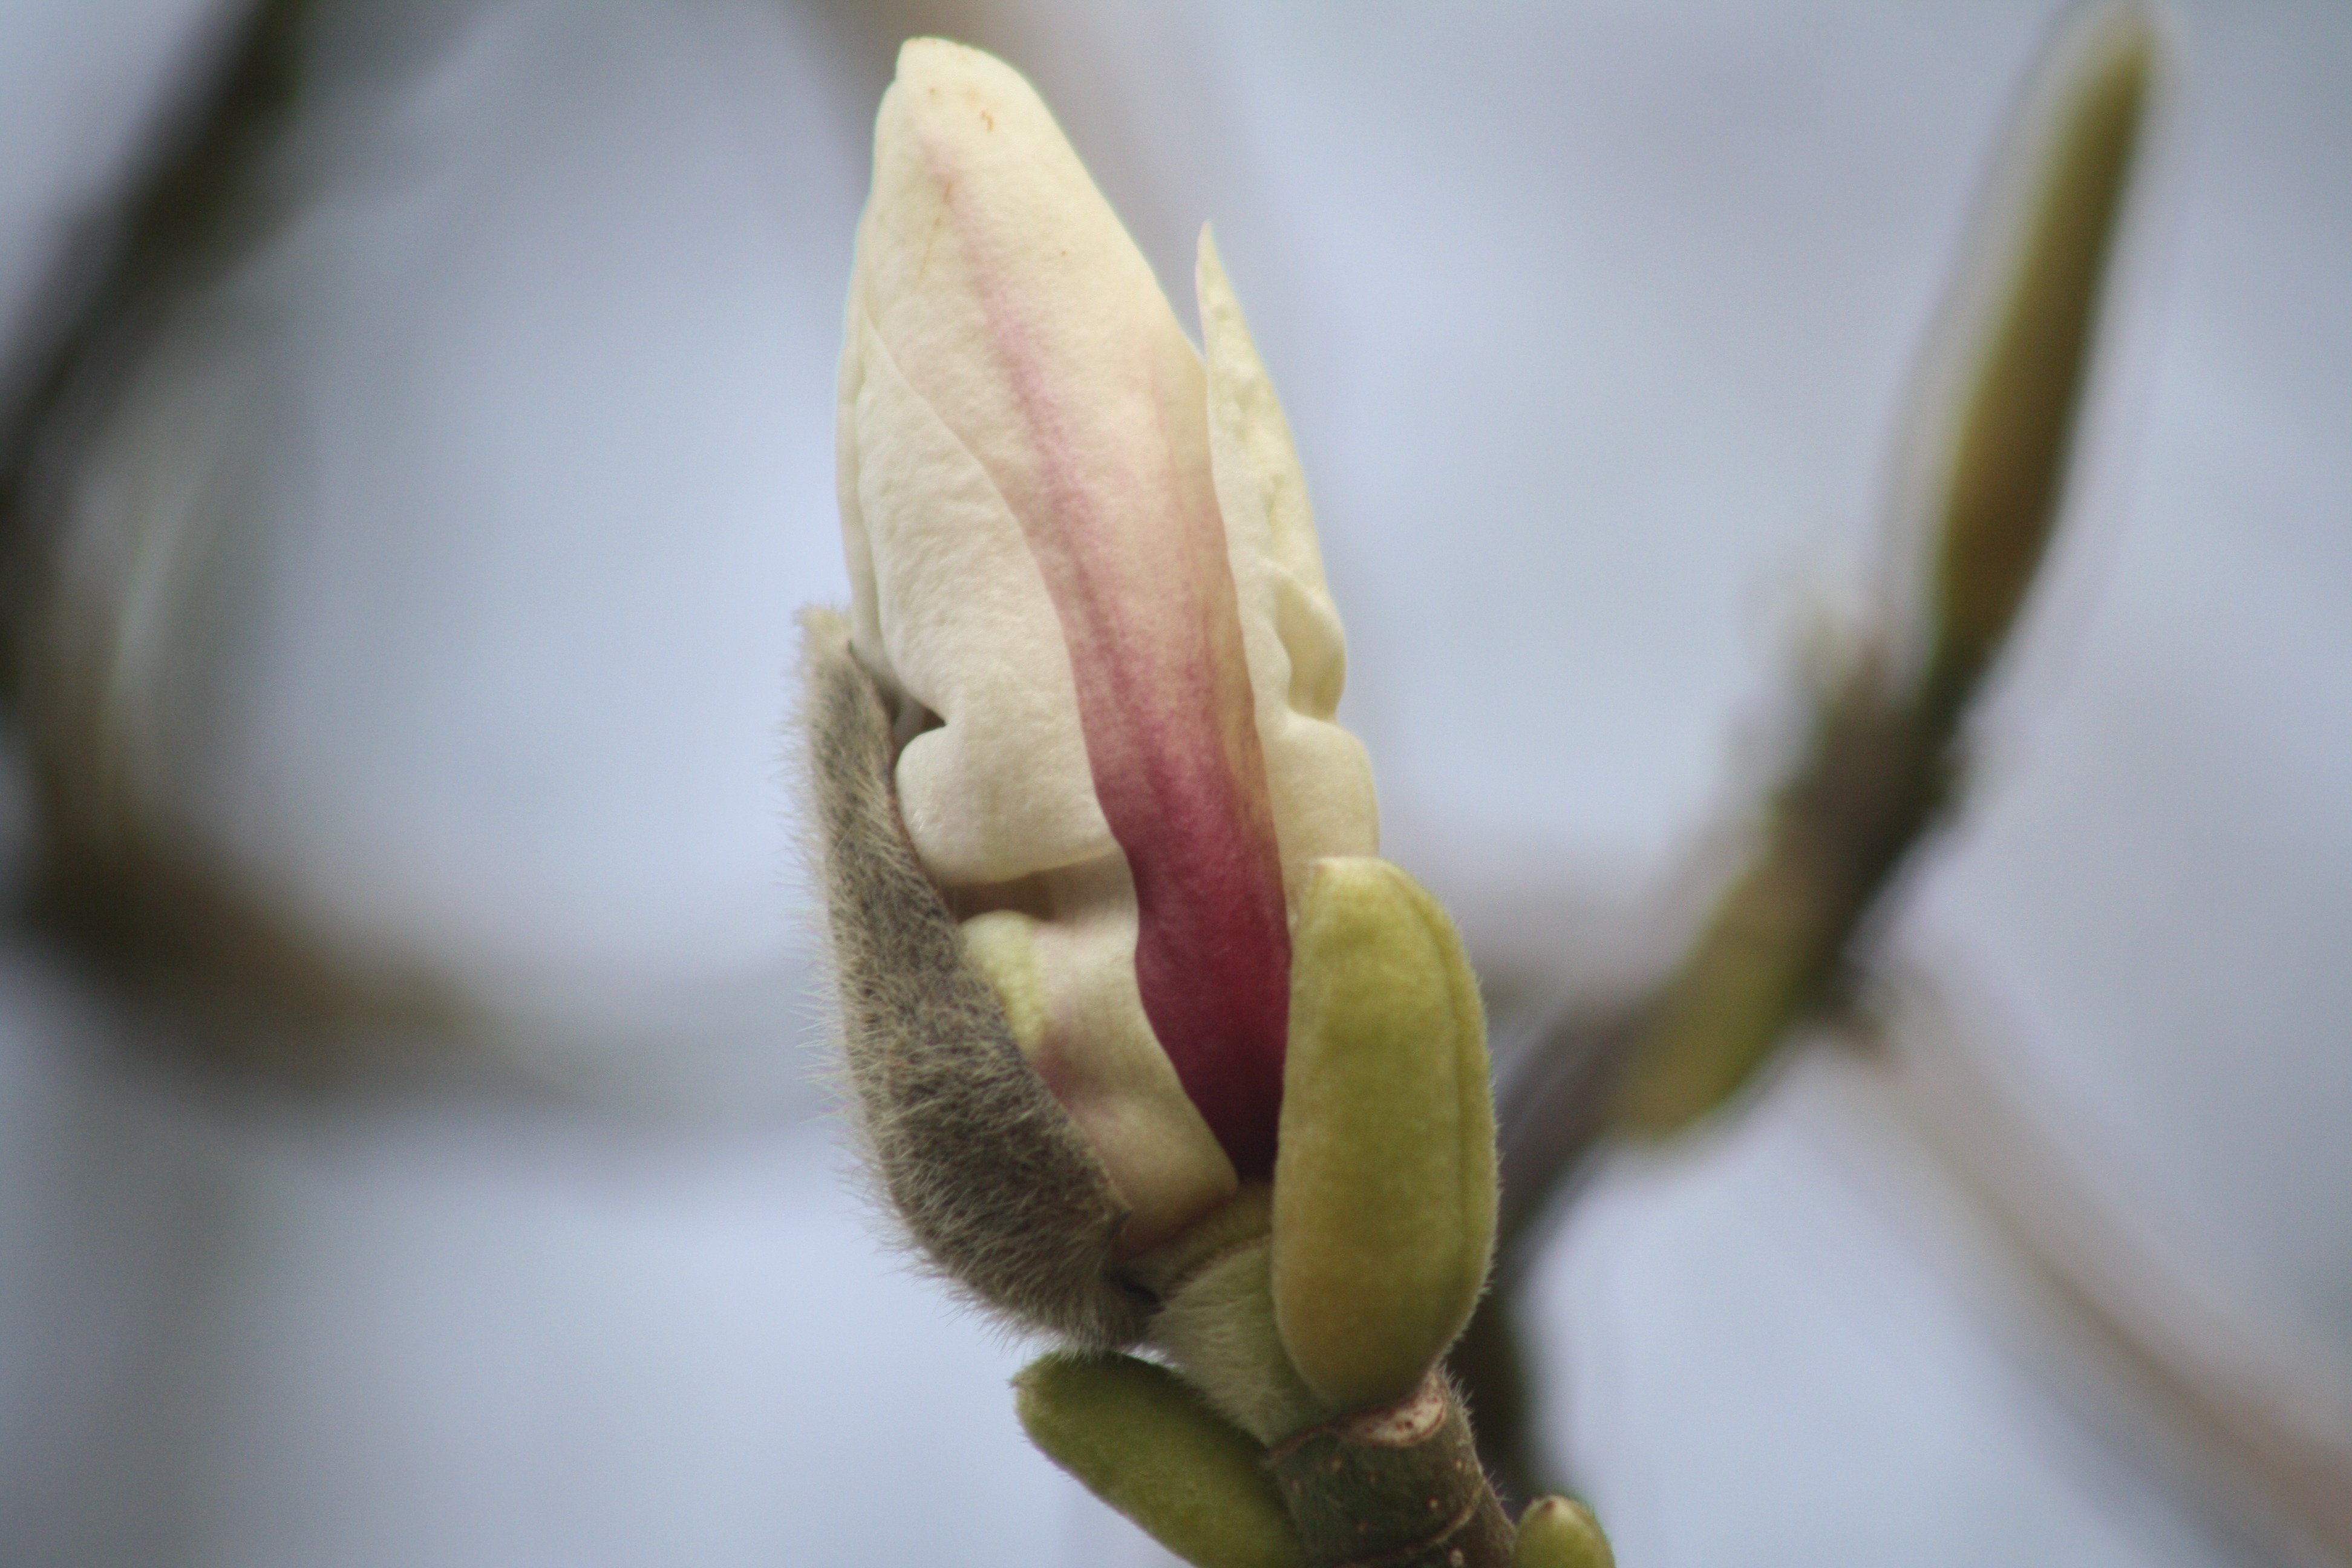
tree, branch, blossom, plant, photography, leaf, flower, petal, bloom, spring, botany, garden, pink, flora, flowers, close up, magnolia, bud, macro photography, flowering plant, plant stem, land plant